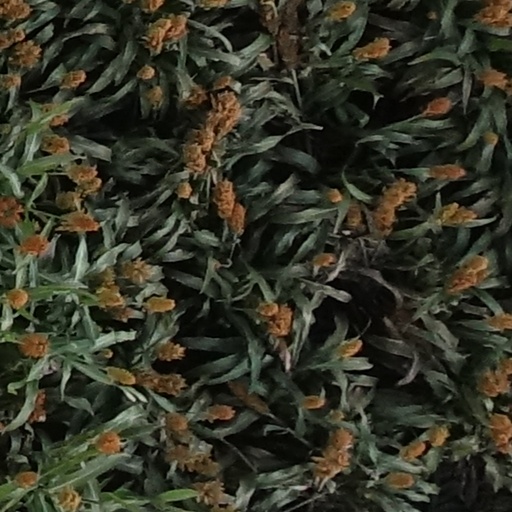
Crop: sorghum